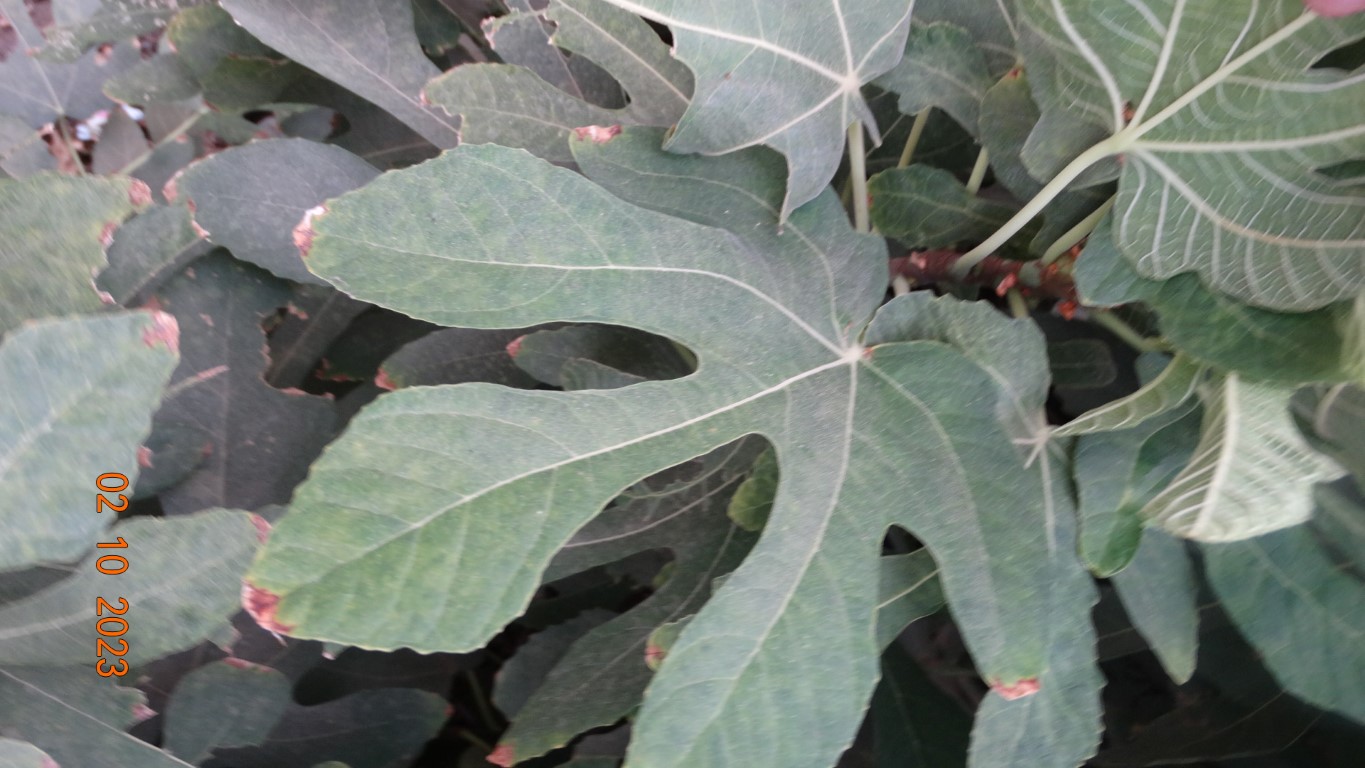
Label: healthy